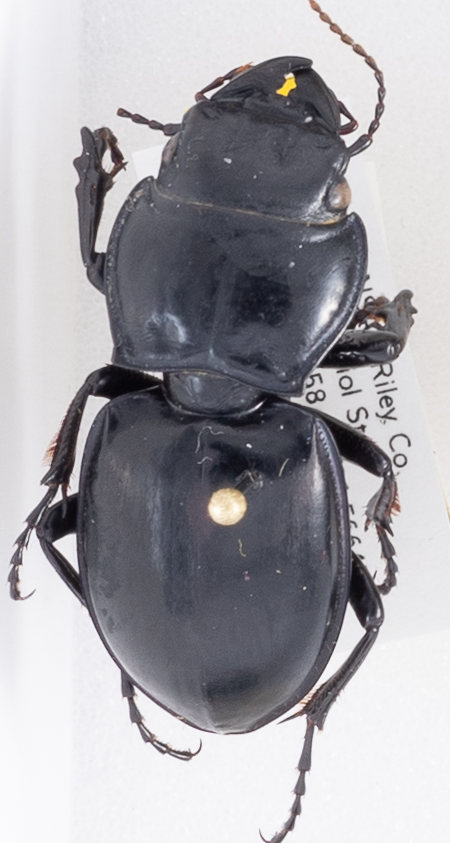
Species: Pasimachus californicus
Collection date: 2018-06-18
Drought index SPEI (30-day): -2.01
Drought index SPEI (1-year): -1.416
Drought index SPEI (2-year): -0.782